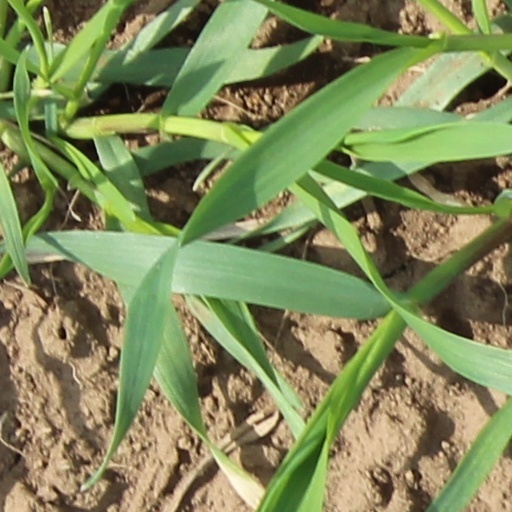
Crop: wheat